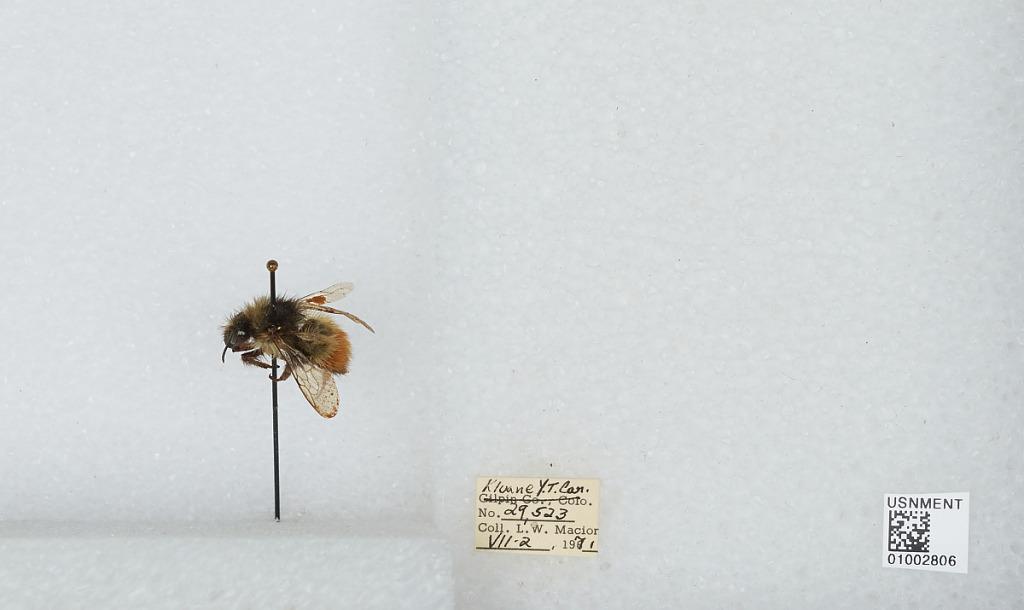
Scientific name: Bombus (Pyrobombus) flavifrons Cresson
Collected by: L. Macior
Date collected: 1971-7-2
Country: Canada
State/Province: Yukon Territory
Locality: Kluane
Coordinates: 60.75, -139.5